Wildlife of Alaska

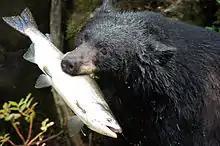
Black bear with salmon

The black bear is much smaller than the brown bear. They are found in larger numbers on the mainland of Alaska, but are not found on the islands off of the Gulf of Alaska and the Seward Peninsula. Black bears have been seen in Alaska in a few different shades of colors such as black, brown, cinnamon, and even a rare blue shade. They are widely scattered over Alaska, and pose more of a problem to humans because they come in close contact with them on a regular basis. They are considered a nuisance because they frequently stroll through local towns, camps, backyards, and streets because of their curiosity and easy food sources such as garbage. While black bear attacks are exceedingly rare, they can pose a risk to public safety when food conditioned and habituated to humans due to an availability of human food sources. As many as 100,000 black bears live in Alaska.